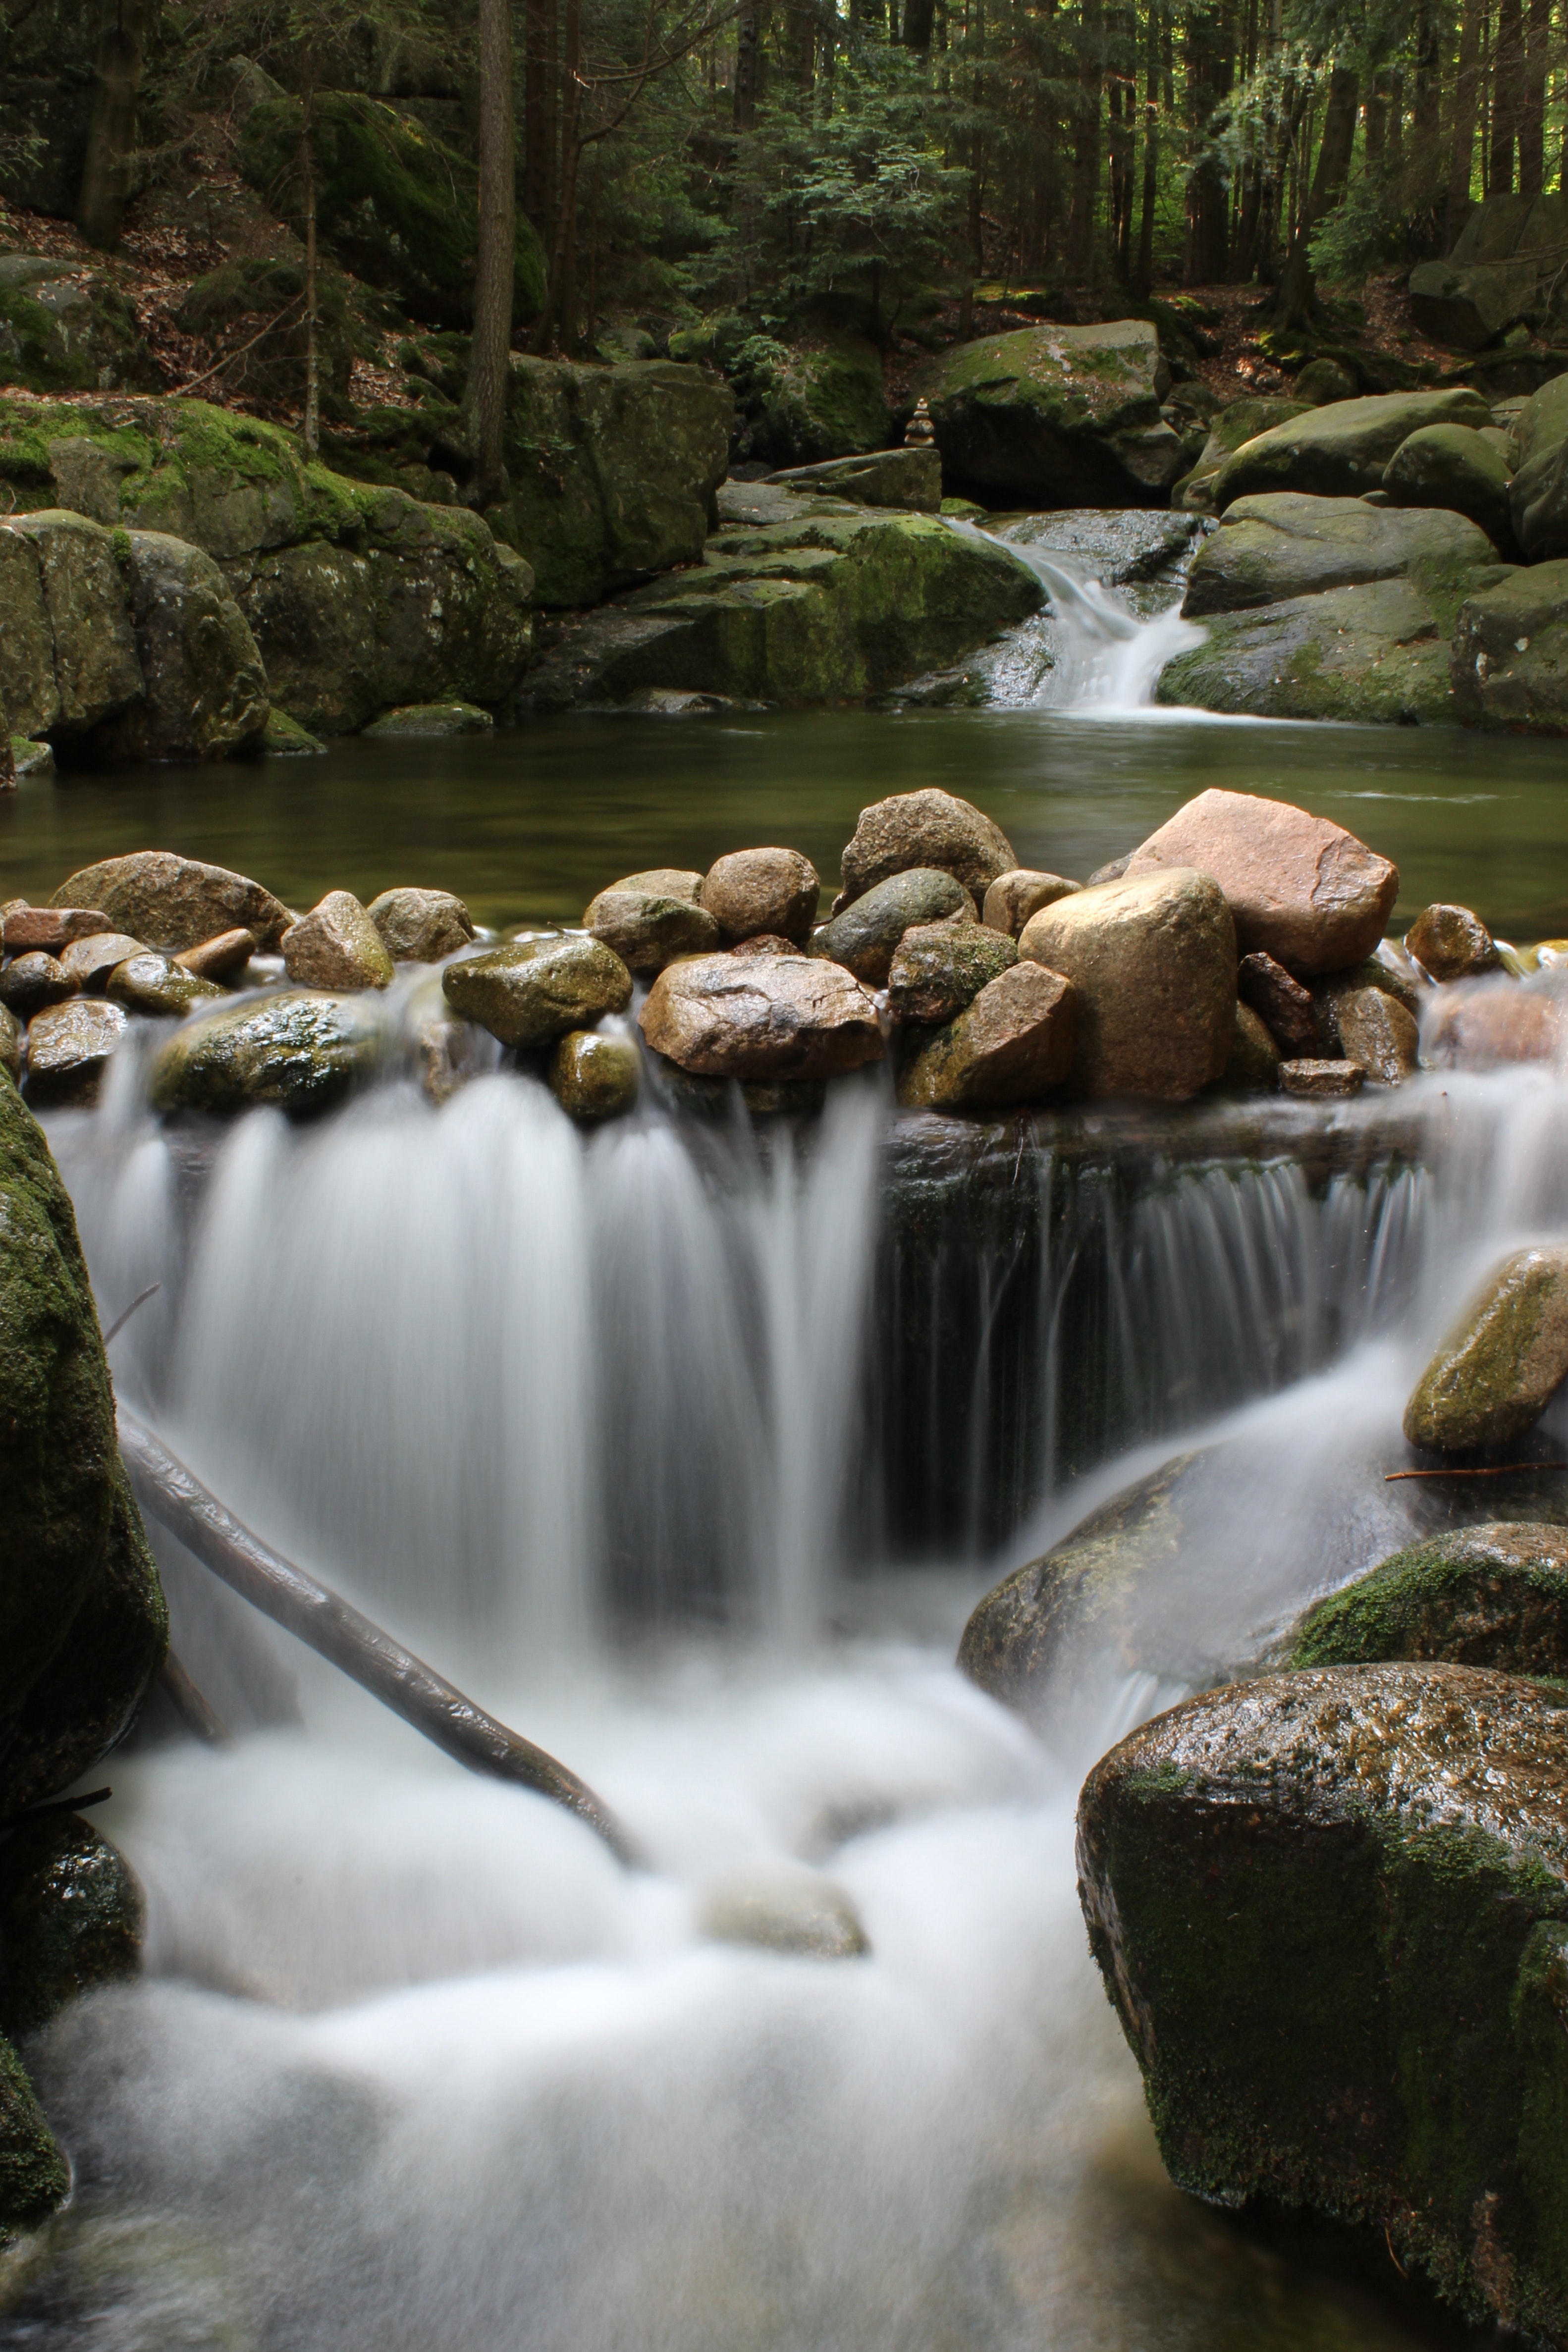
body of water, water resources, natural landscape, stream, nature, waterfall, watercourse, water, creek, river, mountain river, riparian zone, nature reserve, rock, fluvial landforms of streams, biome, state park, tree, stream bed, water feature, riparian forest, forest, landscape, rapid, plant, arroyo, chute, national park, tributary, ravine, old growth forest, rainforest, valdivian temperate rain forest